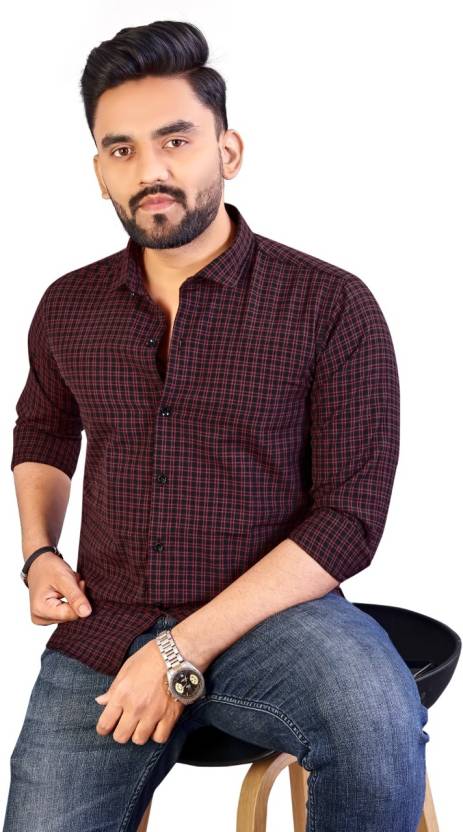
Product: Men Regular Fit Checkered Casual Shirt
Price: ₹399
Colors: Blue
Pattern: Checkered
Description: Rock the fashion world as you adorn this cotton shirt. This men's shirt is fashioned on pure cotton fabric which is lightweight and assures the wearer a perfect fit & comfort.Perfect for your everyday use, you could pair it with a stylish pair of Jeans or Trousers complete the look. This shirt offers a professional look for the true business man. It's the perfect day-to-night shirt.Whatever the occasion this shirt will be your go-to. The style you want and the feel you need all rolled into this shirt.
Other details: Rich pure cotton full sleeve regular fit shirt for men